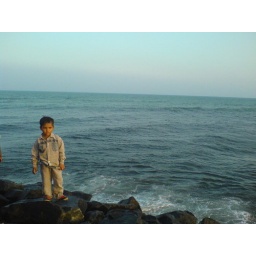
In Chennai Merina beach , boy standing near waves.